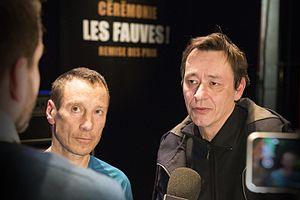
Philippe de Pierpont et Éric Lambé, récipiendaires du Fauve d'or du meilleur album au Festival International de la Bande Dessinée d'Angoulême 2017.
Le 44ᵉ festival international de la bande dessinée d'Angoulême s'est tenu du 26 janvier au 29 janvier 2017.
Philippe de Pierpont est un dramaturge, scénariste de bande dessinée, documentariste et réalisateur belge.
Le Fauve d'or : prix du meilleur album est un prix décerné par le jury du Festival d'Angoulême, récompensant un album de bande dessinée publié en français l'année précédente. Décerné depuis 1976, il a connu de nombreuses formules et dénominations.
Éric Lambé est un illustrateur et dessinateur de bande dessinée belge, né à Arlon en 1966.